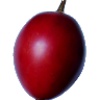
Label: Tamarillo 1